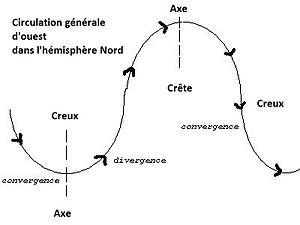
Représentation idéale d'une suite de creux et crête barométrique en altitude dans l'hémisphère Nord. On peut y voir les axes de ces systèmes et les zones de convergence et divergence. DNas l'hémisphère Sud, la position des crêtes et creux est inversée mais les zones de zones de convergence et divergences restent les mêmes
Une crête barométrique ou dorsale est un terme en météorologie. Il s'agit d'une région de forme allongée dans le champ de pression atmosphérique où cette dernière est maximale par rapport à l'environnement, sans être une circulation fermée. Les crêtes ont pour origine le centre d'un anticyclone et s'étirent entre deux dépressions. Les notions de dorsale et de talweg sont opposées et répondent respectivement à des régions de hautes et de basses pressions non fermées.